Floriane André

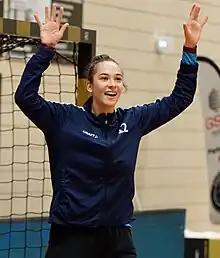
Floriane André (2021)

Floriane André (born 30 May 2000) is a French female handballer for Brest Bretagne Handball and the French national team.